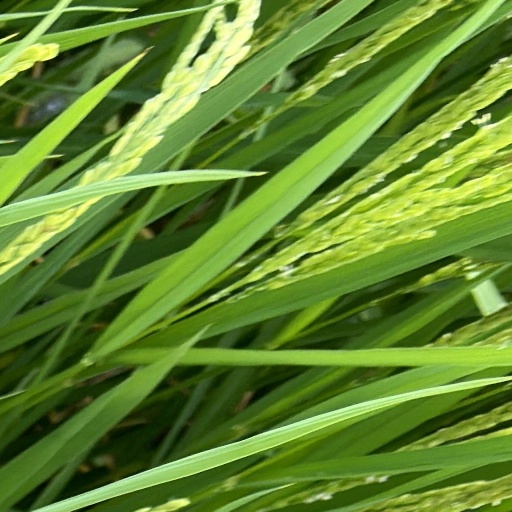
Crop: rice